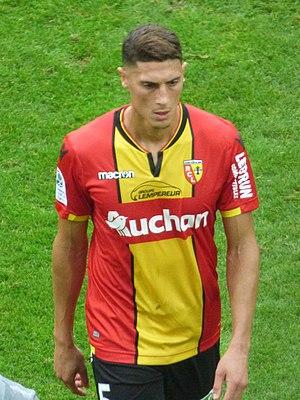
Mehdi Tahrat lors du match Lens / Sochaux, comptant pour la septième journée du championnat de France de football de Ligue 2, le 15 septembre 2018.
Mehdi Tahrat, né le 24 janvier 1990 à Meudon, est un footballeur international algérien, évoluant au poste de défenseur central à l'Abha Club en Arabie saoudite.